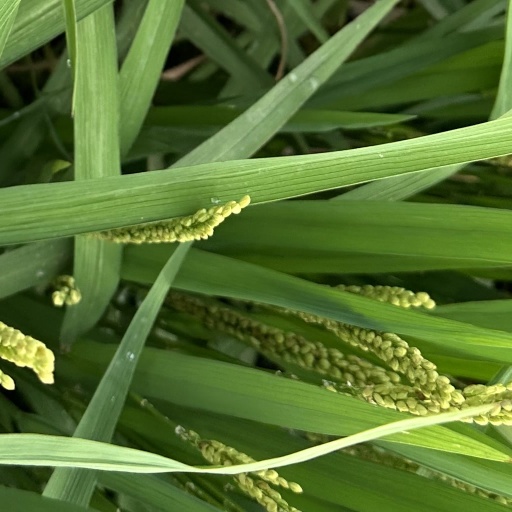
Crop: rice